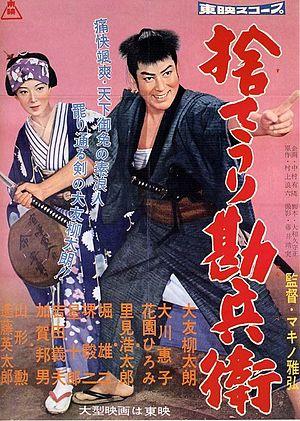
Masahiro Makino, né le 29 février 1908 à Kyoto et mort le 29 octobre 1993 à Tokyo, est un réalisateur japonais spécialisé dans les films d'action où le héros solitaire, souvent un samouraï, doit venger les injustices sociales et fait de cette cause une mission personnelle, quasiment une obligation.